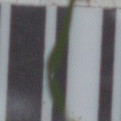
Label: black_grass